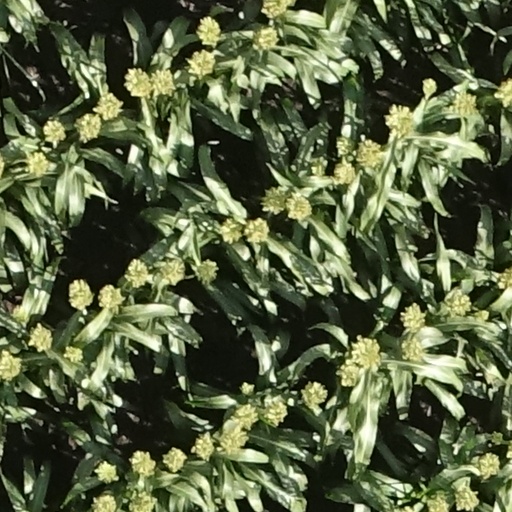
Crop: sorghum